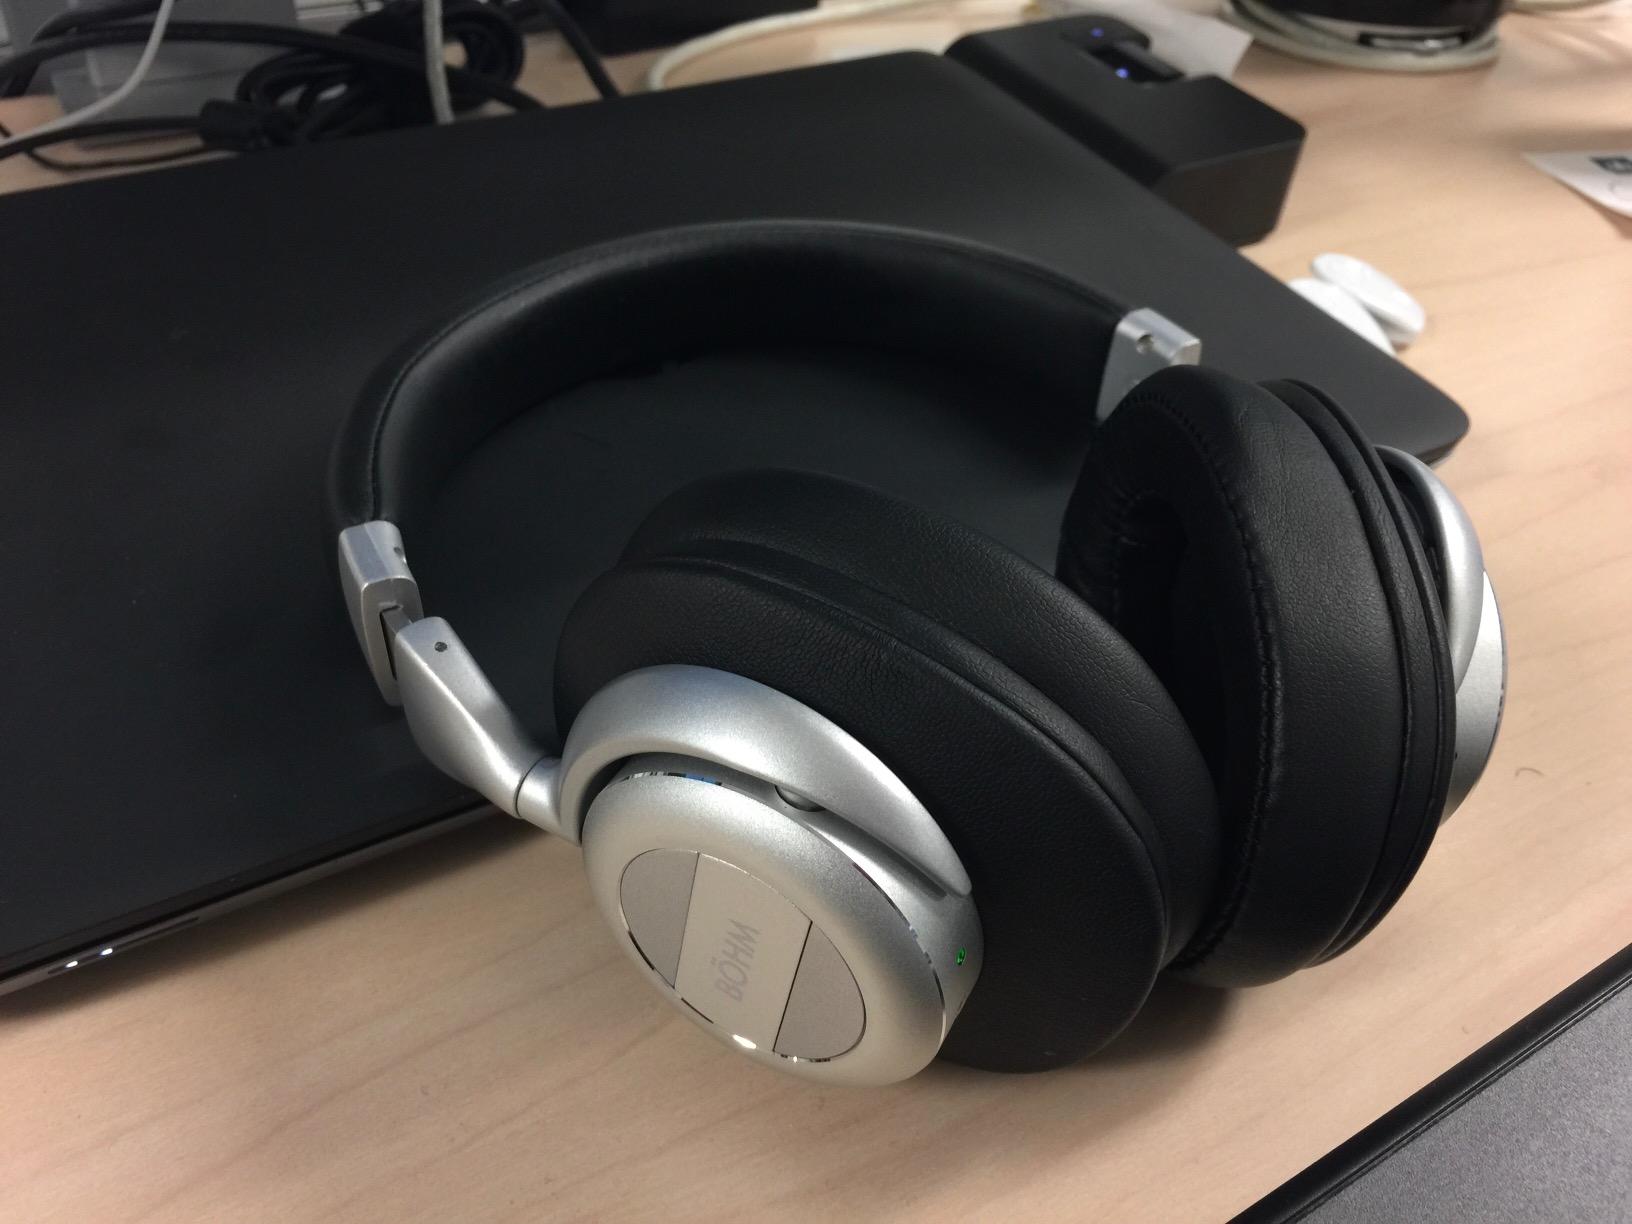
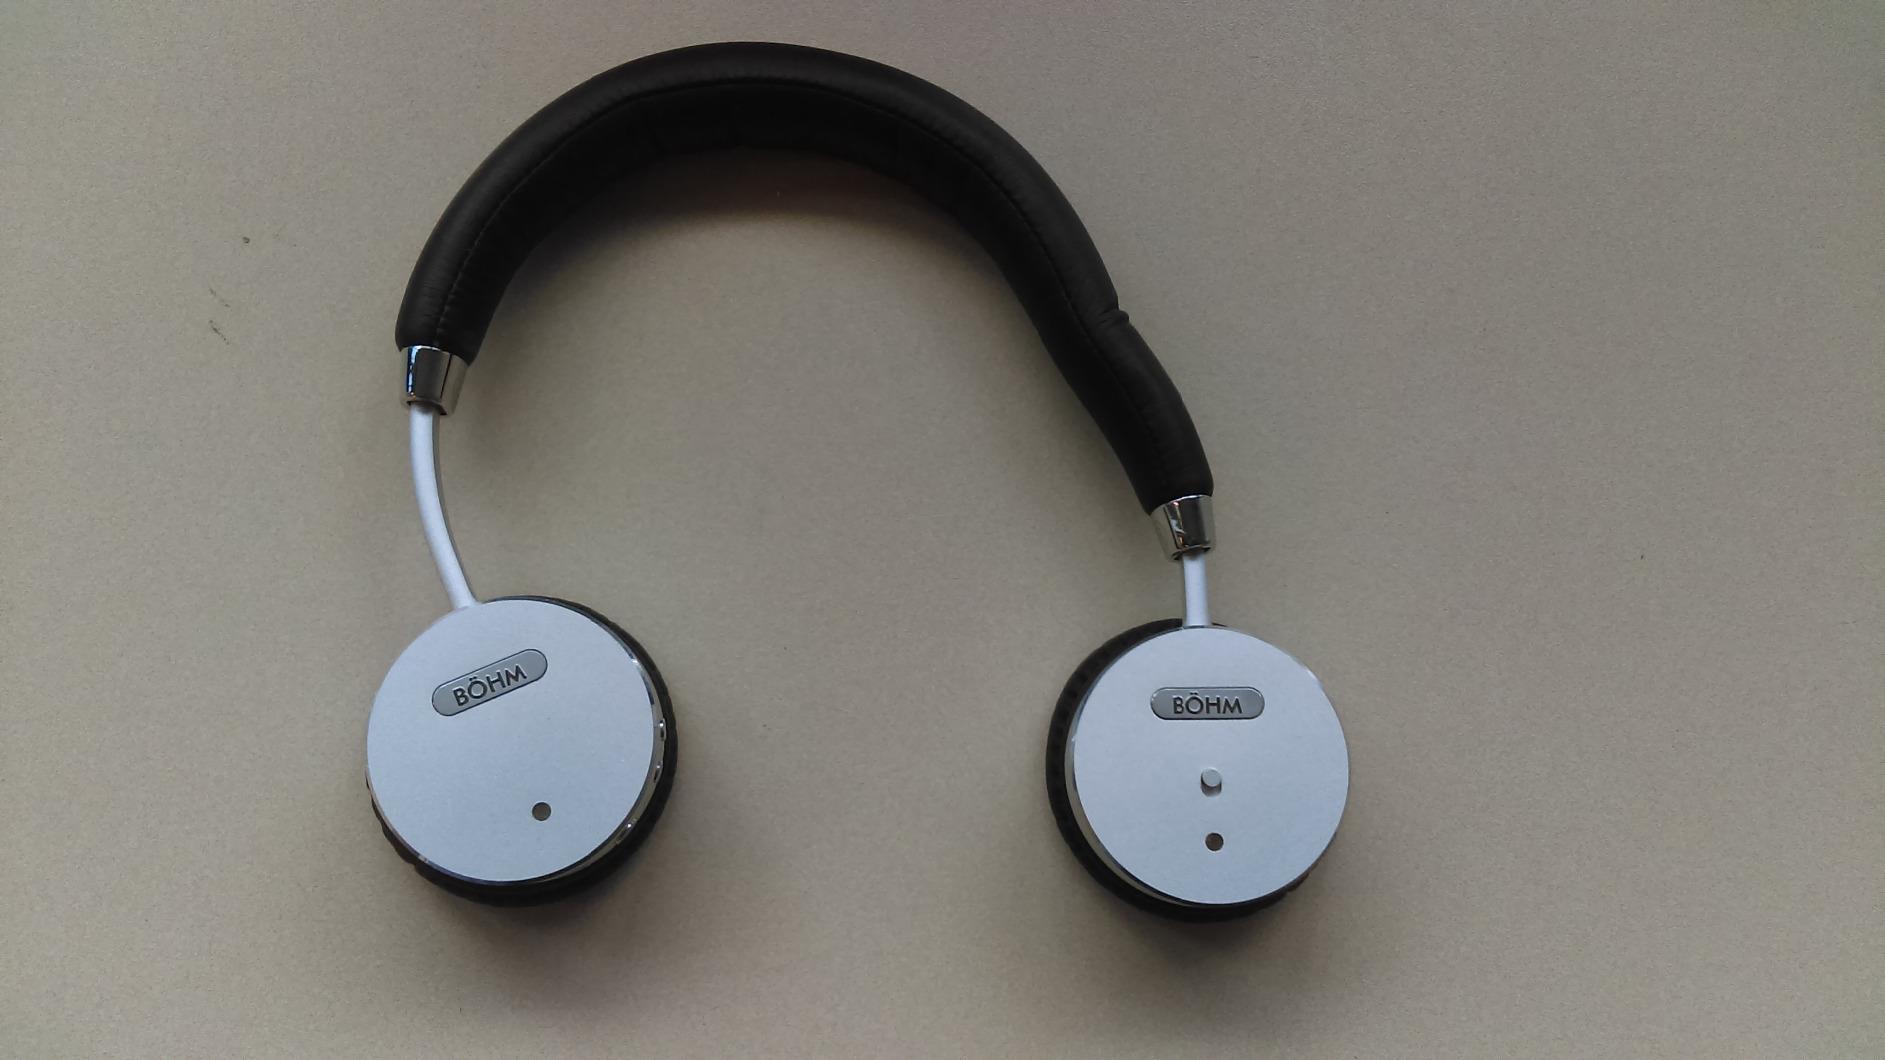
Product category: headphones
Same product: no